Love and Leashes

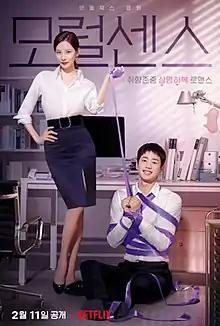
Official release poster

Love and Leashes is a 2022 South Korean romantic comedy film, based on the webtoon "Moral Sense" by Gyeoul. The film directed by Park Hyun-jin and starring Seohyun and Lee Jun-young, depicts a romance between Ji-hoo, who has everything perfect but has secret BDSM desires, and Ji-woo, a competent public relations team member who finds out about his secret. It was released on Netflix on February 11, 2022, to coincide with Valentine's Day.